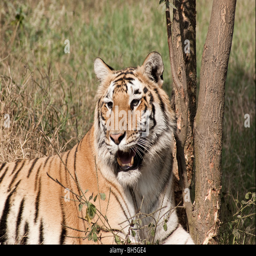
biological subspecies at rest inside indian state .